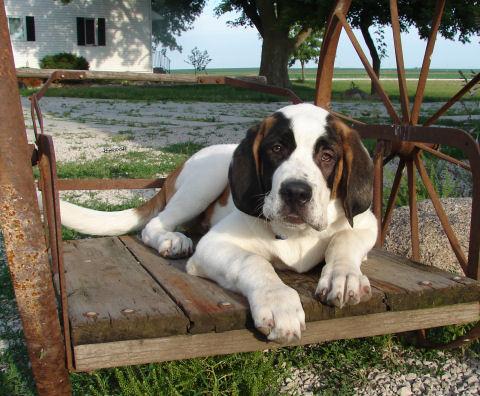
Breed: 211-n000068-Saint_Bernard